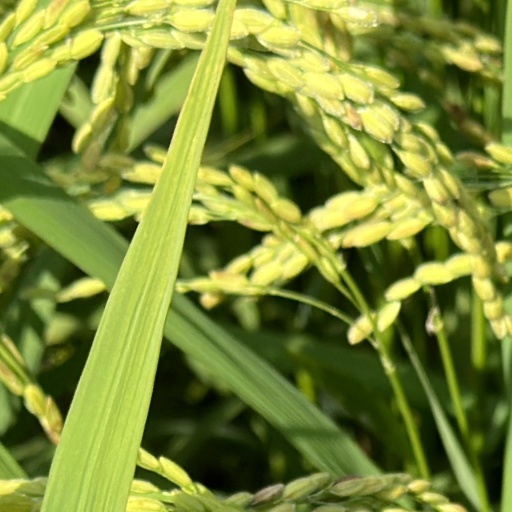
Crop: rice